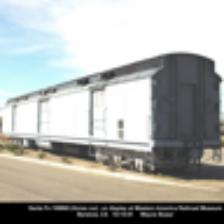
Label: NonHuman